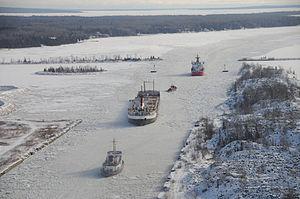
"Les vraquiers des Grands Lacs, aussi appelés laquier, sont des vraquiers qui couvrent principalement les Grands Lacs d'Amérique du Nord. Le terme régional ""barge de lac"" est également utilisé localement sur le fleuve Saint-Laurent.